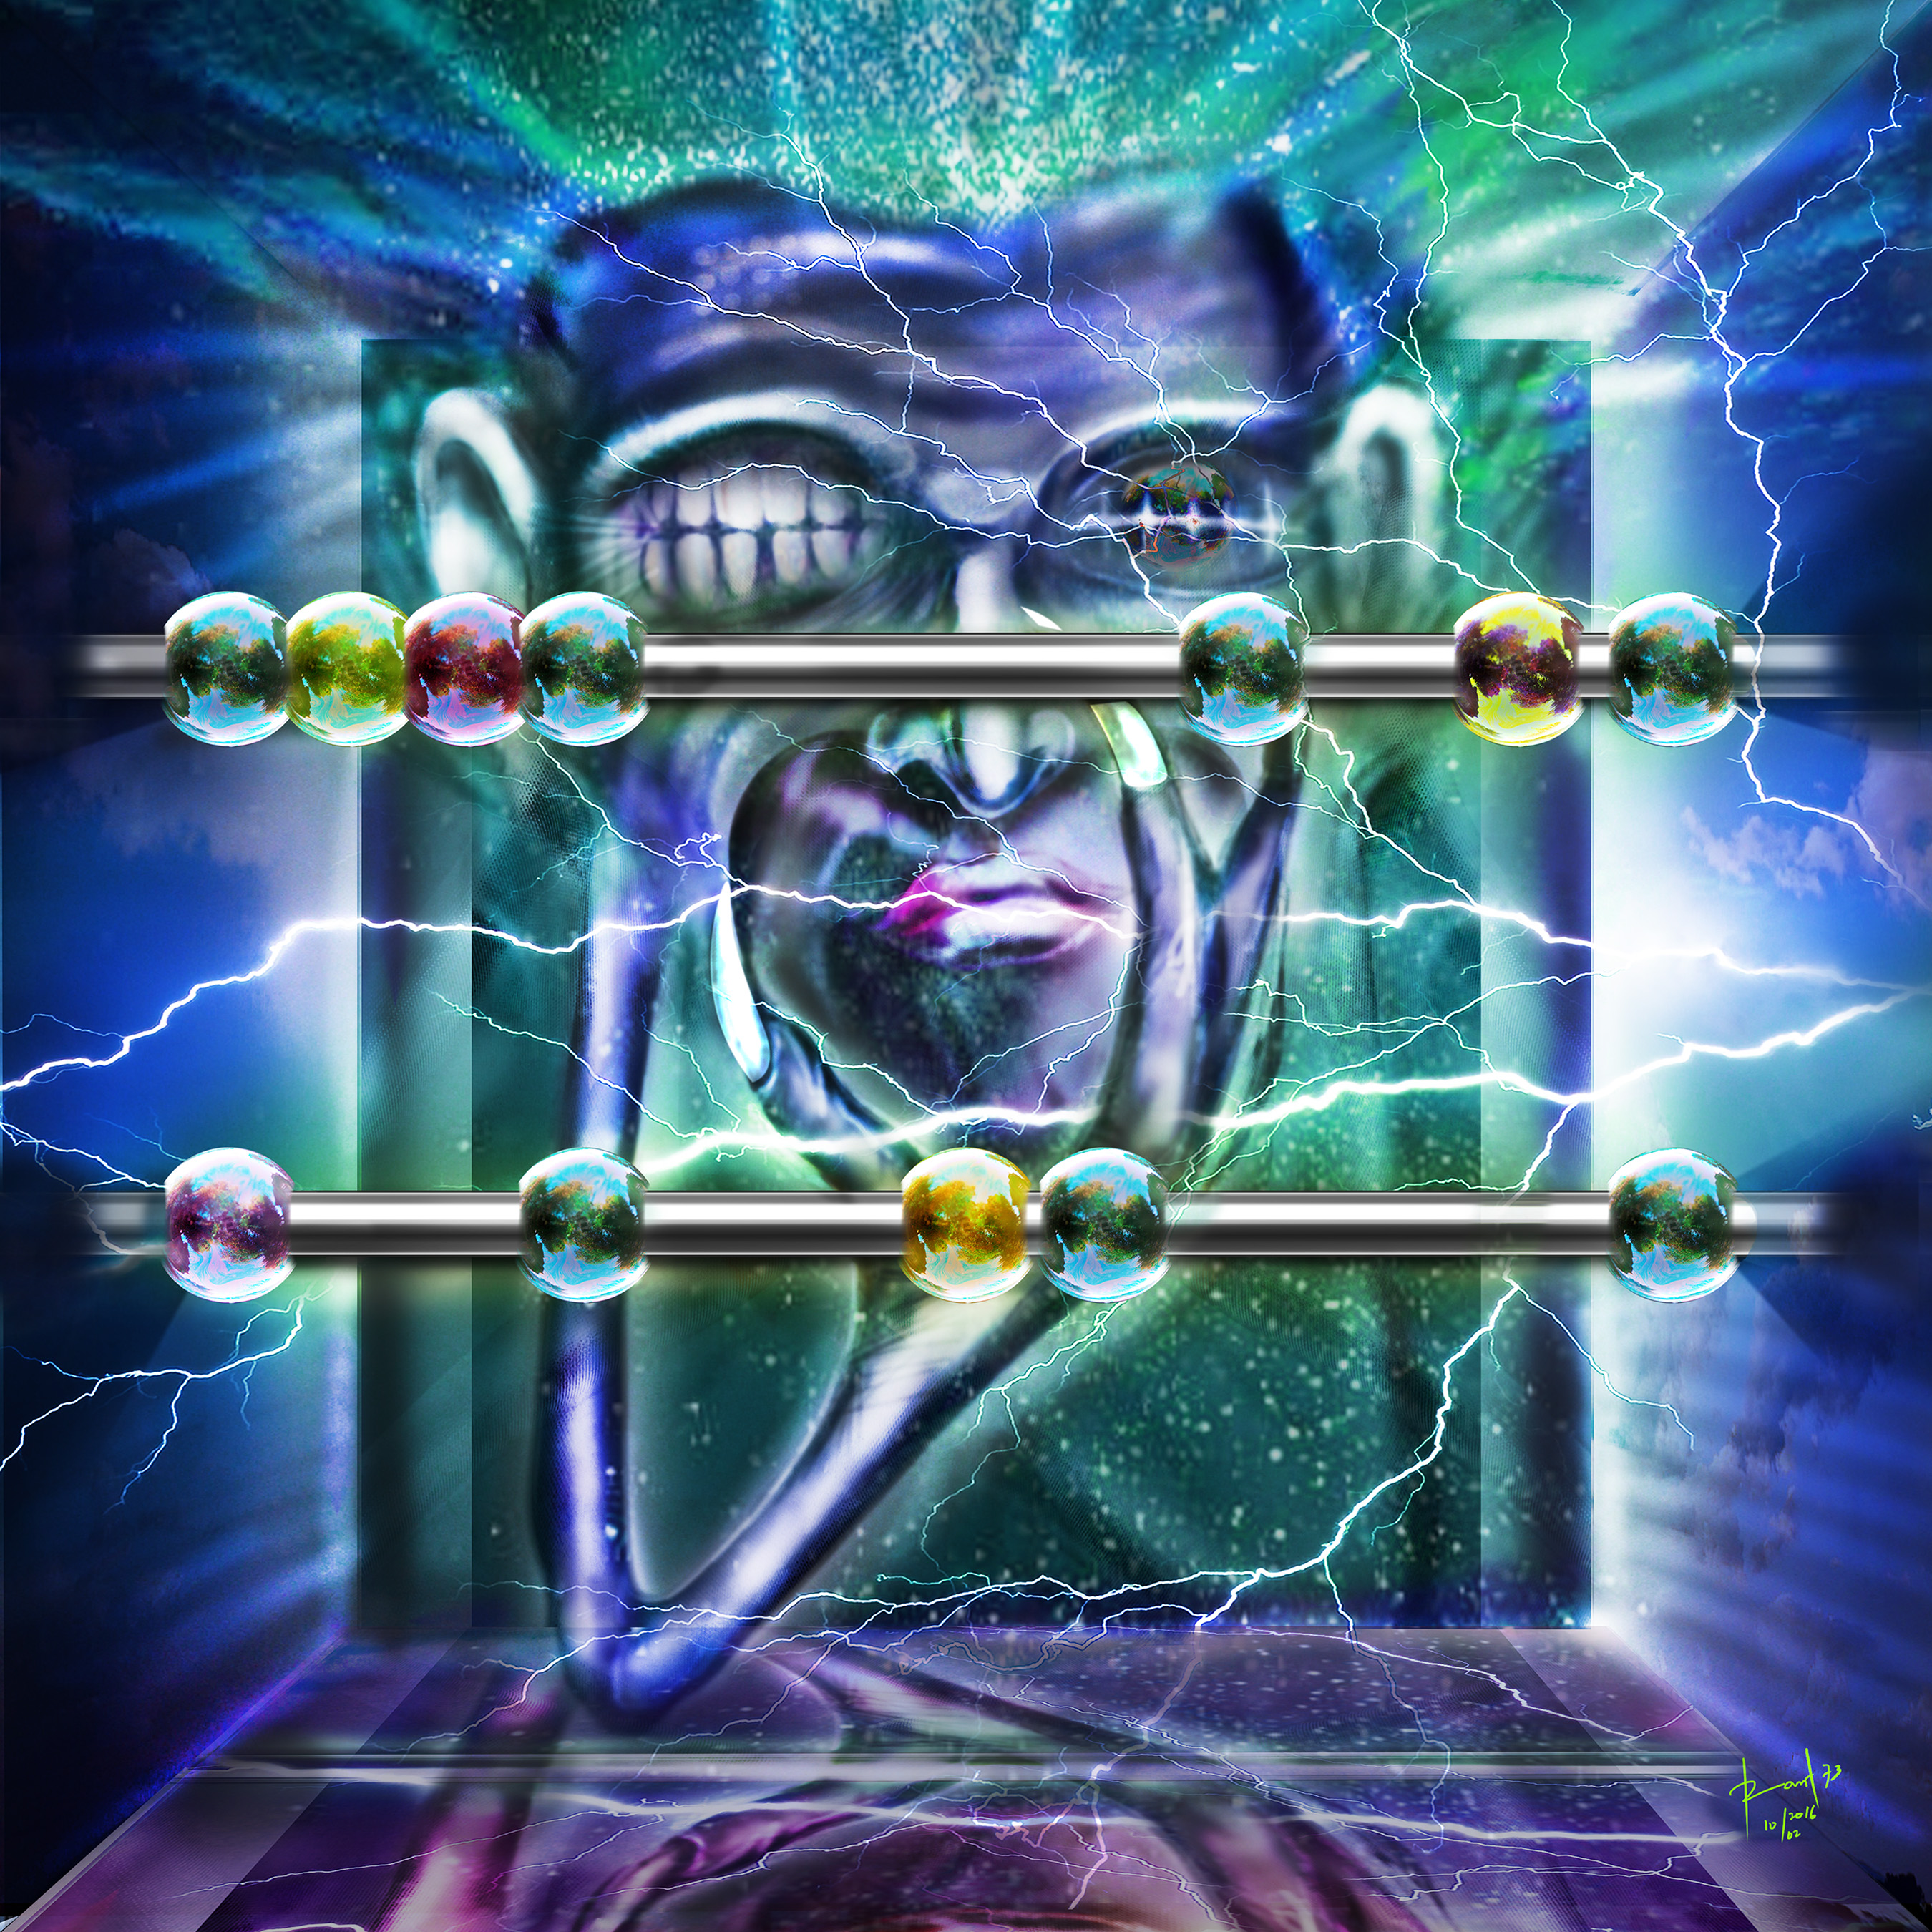
space, outer space, universe, games, screenshot, special effects, computer wallpaper